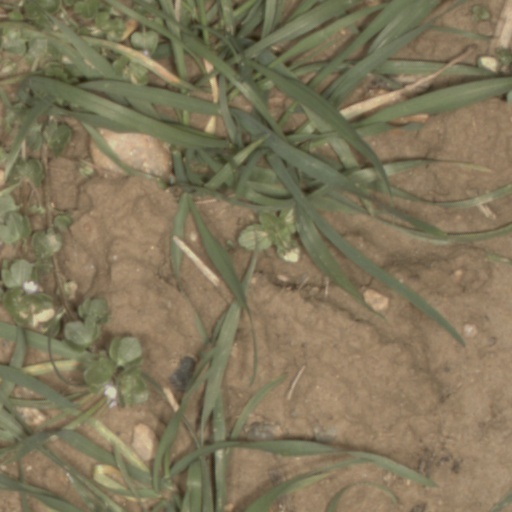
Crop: wheat